Itagaki Taisuke

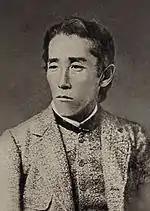
Itagaki in 1880

A few months after his resignation, in January 1874, Itagaki and a group of eight associates, including Gotō Shōjirō and Etō Shimpei, submitted the "Memorial for the Establishment of an Elective Assembly" (民撰議院設立建白書, "Minsen Giin Setsuritsu Kenpakusho") to the government. The memorial was a skillfully drafted document that criticized the unchecked power of the oligarchy, stating that "the governing power lies not with the Crown on the one hand, nor with the people on the other, but with the officials alone." It argued that to remedy the arbitrary nature of government and to strengthen the nation, a "council-chamber chosen by the people" must be established. The memorial invoked the principle of "no taxation without representation" and asserted that a national assembly would create a sense of unity between the government and the people, thereby making the country strong.